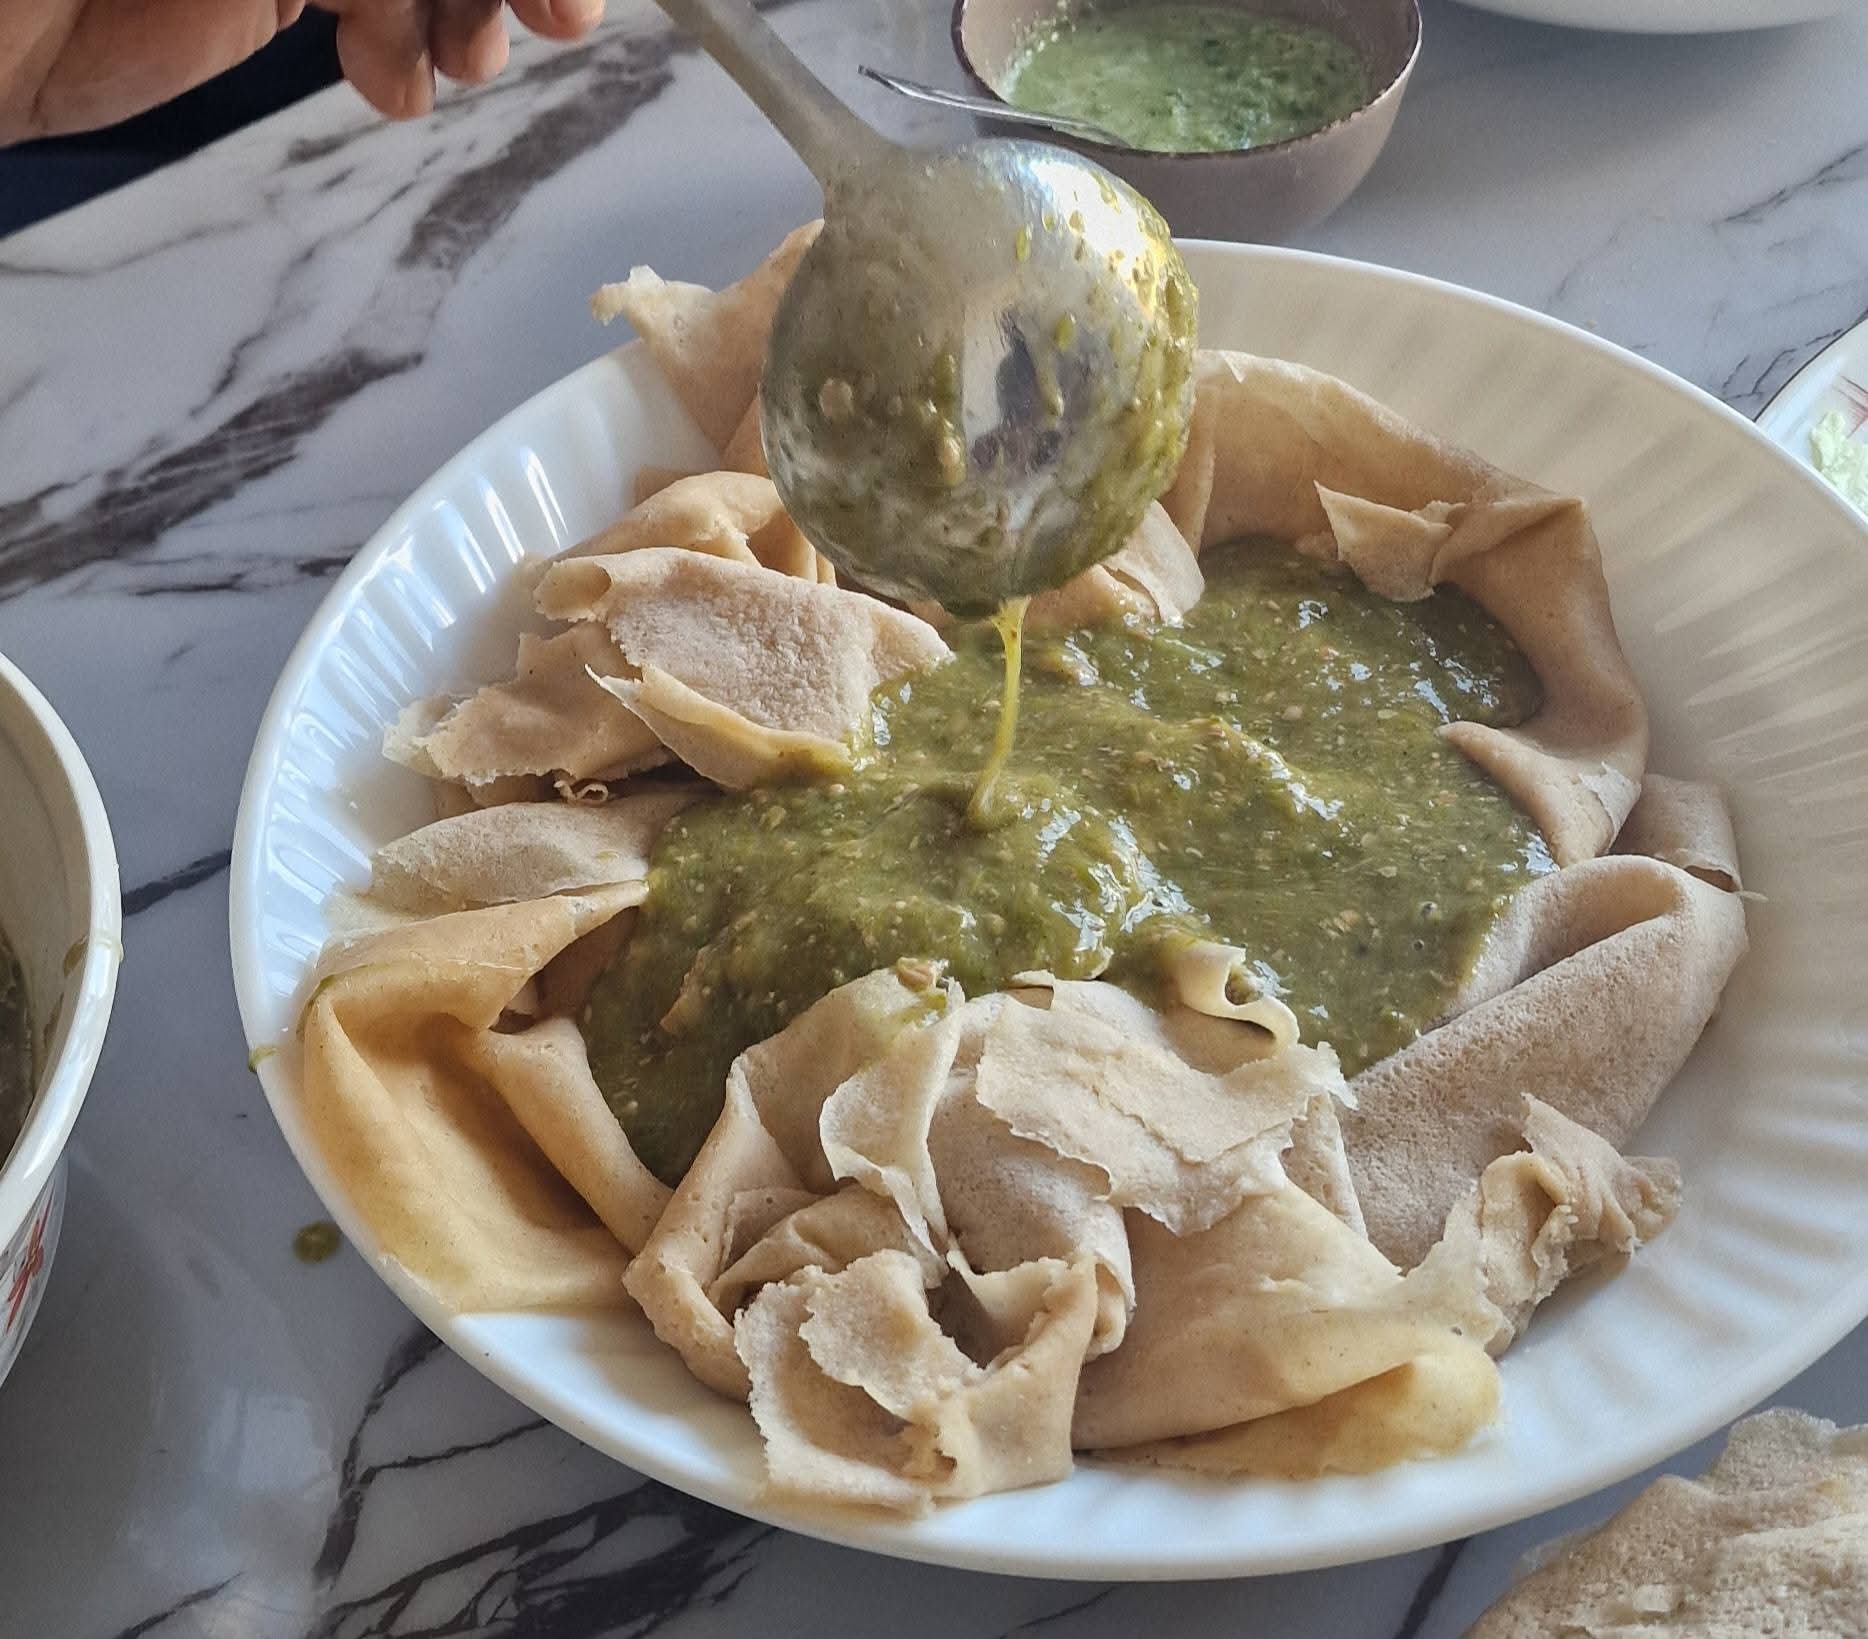
الوصف بالفصحى: مرق البامية
الوصف بالعامية السودانية: ملاح بامية مفروكة بالكسرة
التصنيف: Food & Drinks